Hasil Adkins

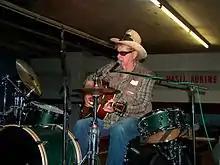
Adkins sitting down, singing, playing guitar with his hands and drums with his feet

Frenetic in progression and explicit in lyrical content, Adkins was known for having an unconventional take on traditional rockabilly. His unpolished sound was a praised by-product of the makeshift studio equipment used for the majority of his career. "I didn't try to be primitive, I just had bad microphones", he wrote. His lyrics explored topics such as eating peanut butter on the moon and the suggestive strut of a chicken. Recurring themes in Adkins' catalogue included sex, heartbreak, decapitation, aliens, hot dogs and poultry. Together with country and honky-tonk, Adkins' assortment of styles helped delineate a genre known as psychobilly.